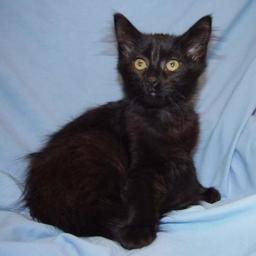
Animal: cats